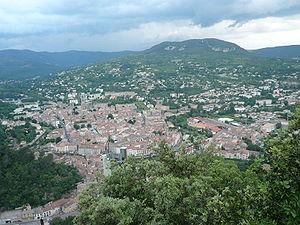
Vue d'ensemble de la ville de Lodève - Hérault
Lodève est une commune française située dans le département de l'Hérault, en région Occitanie.
Le sentier de grande randonnée 7 suit approximativement la ligne de partage des eaux qui sépare le versant mer Méditerranée du versant mer du Nord-Manche-Atlantique.